Torpa Castle

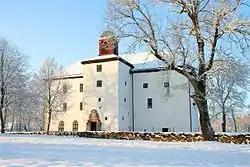
Torpa Castle during winter.

Torpa Castle is a well-preserved medieval building near lake Åsunden, in the county of Västra Götaland, southern Sweden.